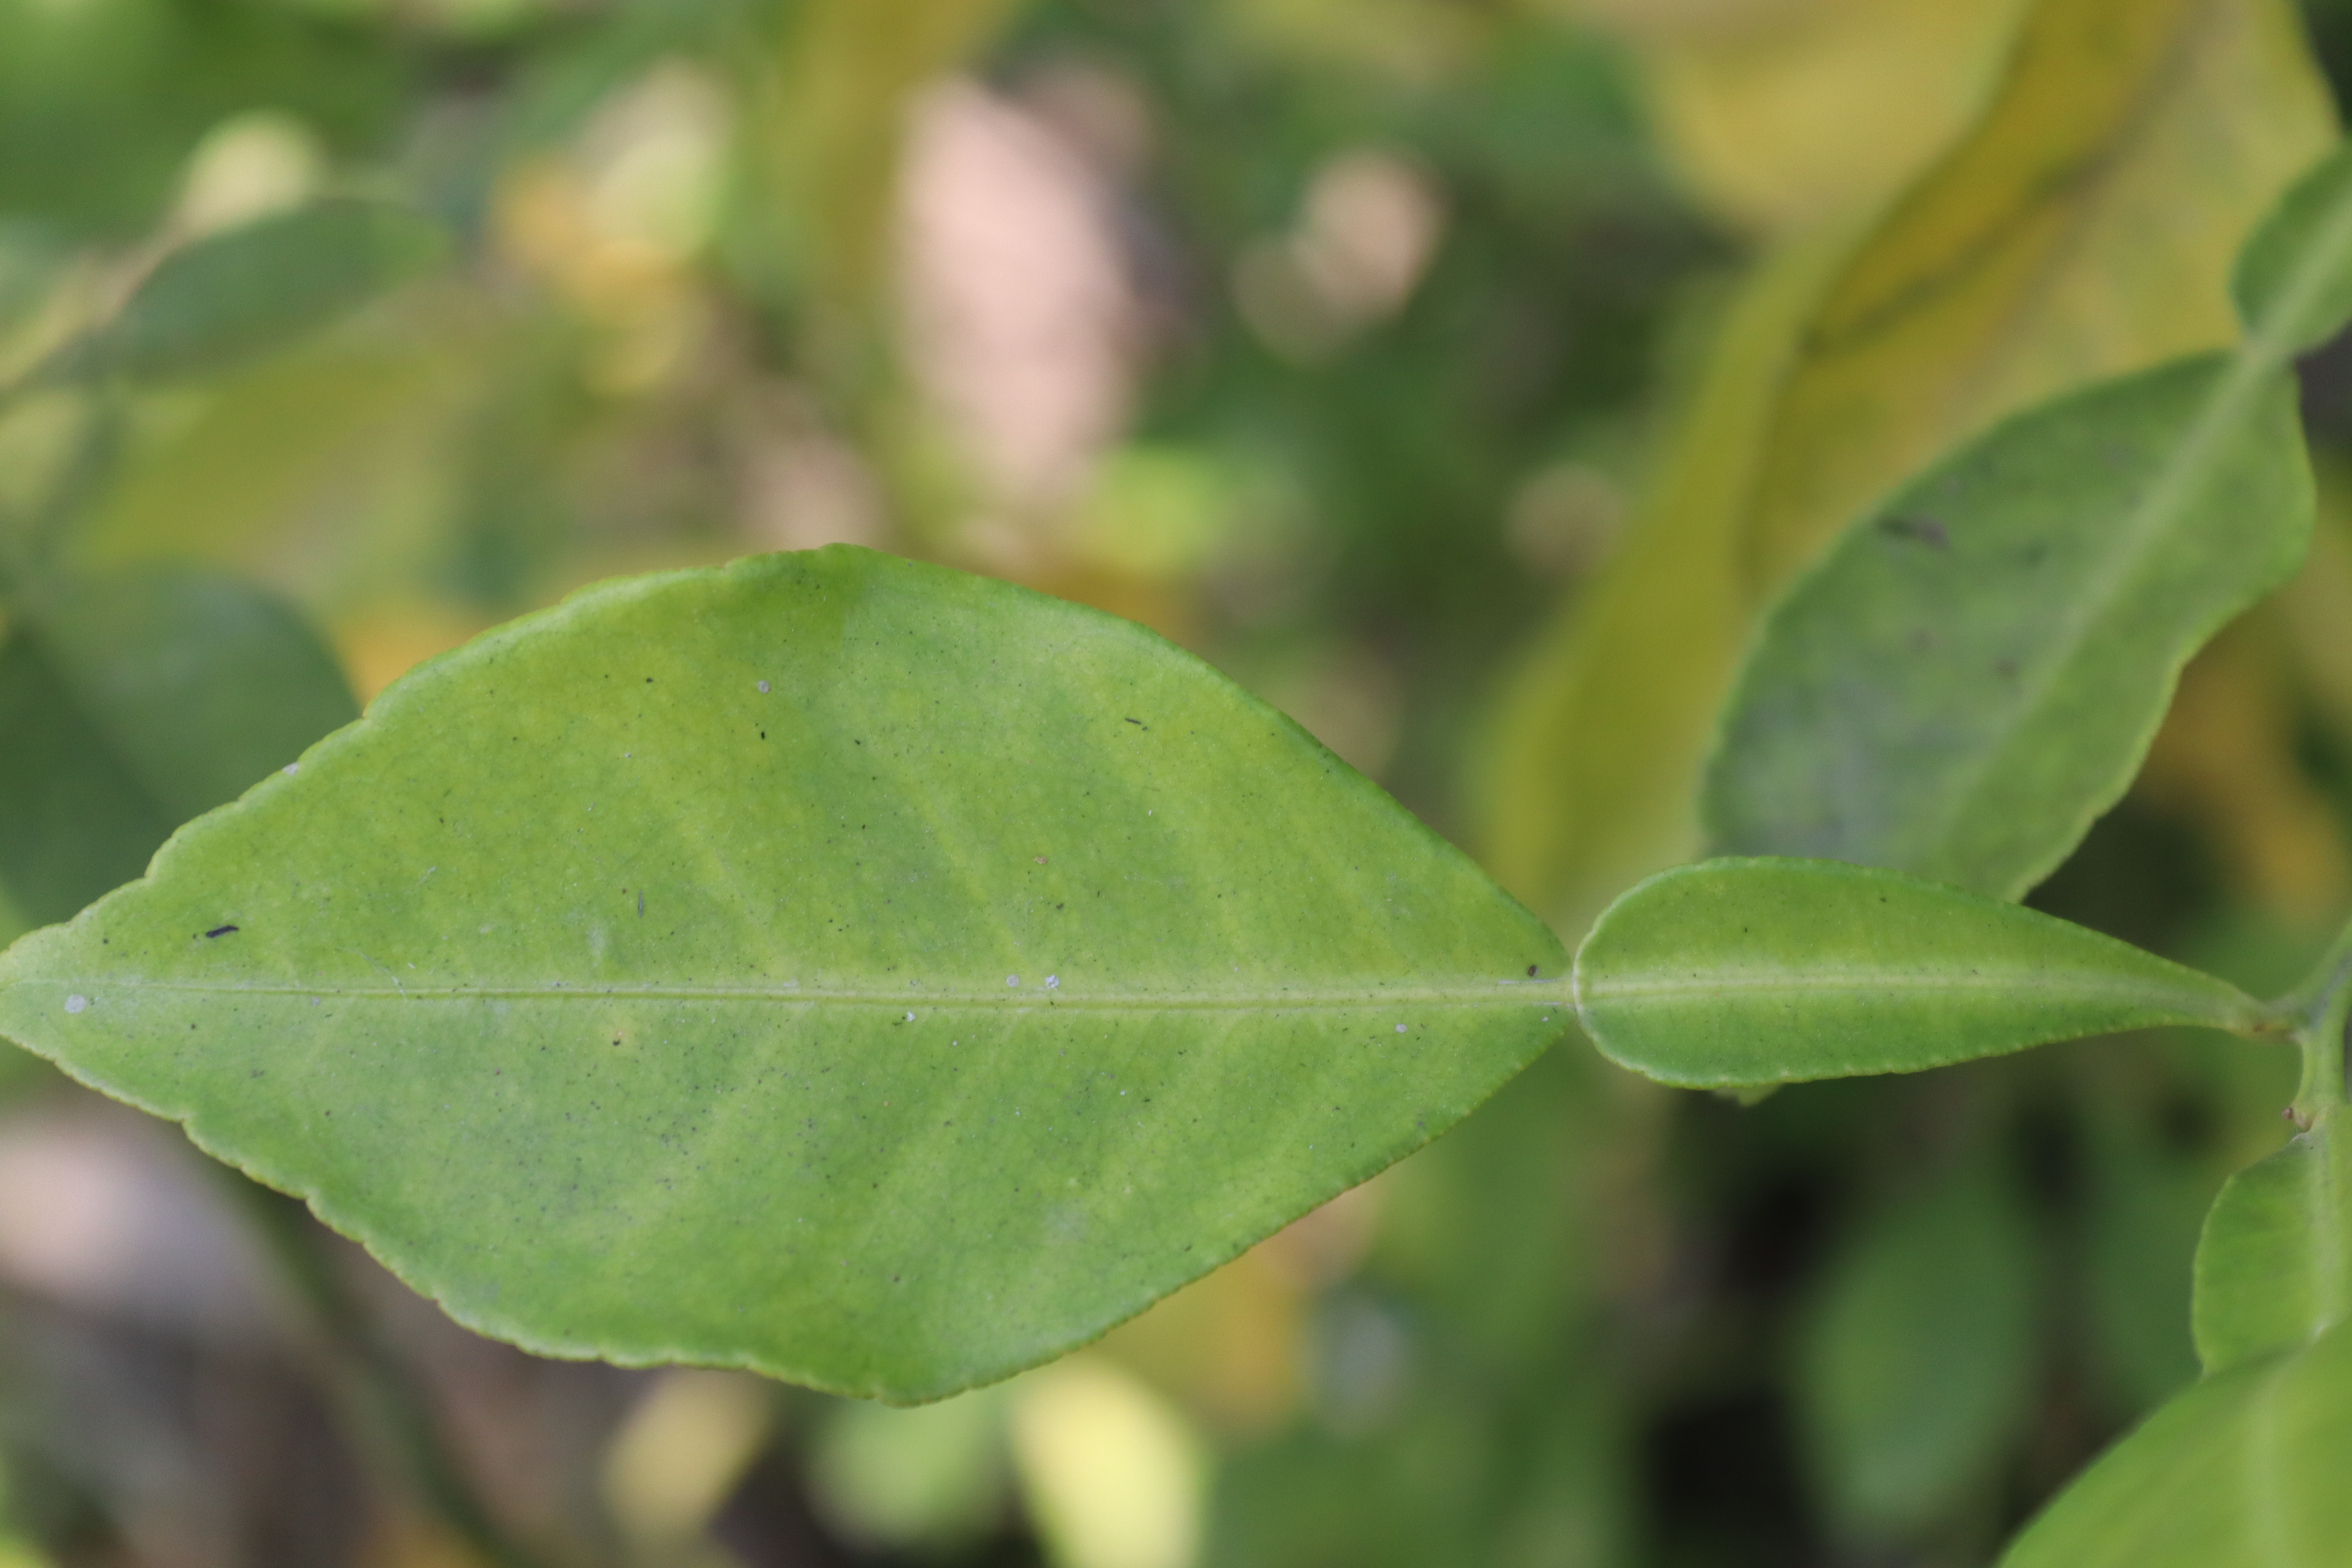
Mandarin leaf variety: Nagpuri